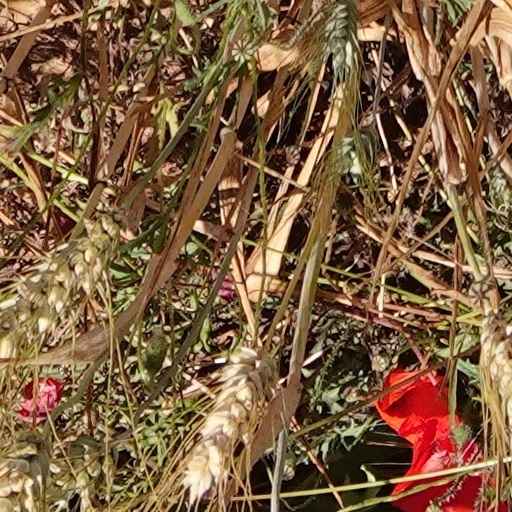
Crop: wheat